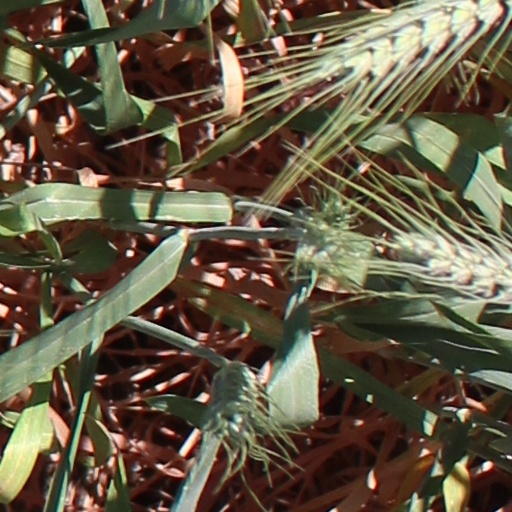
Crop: wheat